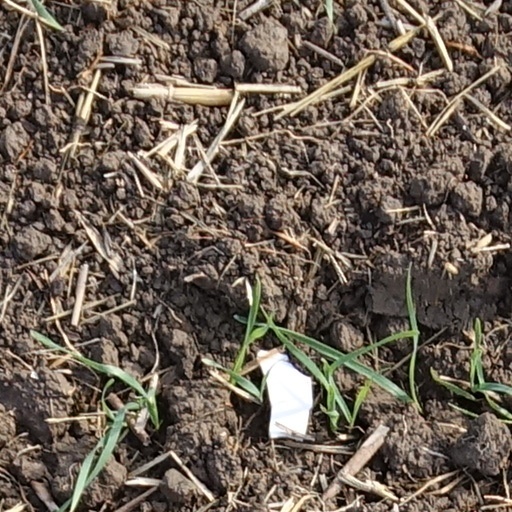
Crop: wheat